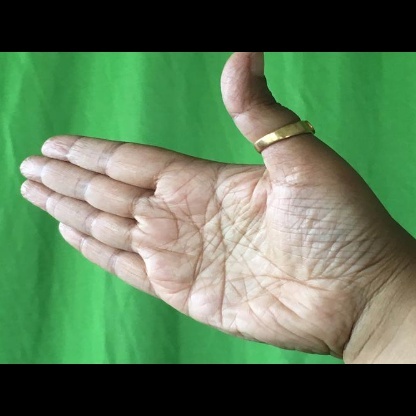
Mudra: Ardhachandran